Who's That Girl World Tour

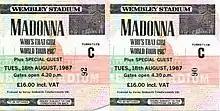
Tickets for one of the concerts at Wembley Stadium. Over 144,000 tickets sold out in 18 hours and 9 minutes.

After the tour was announced, the first two shows at Wembley Stadium in London sold-out at a then record-breaking time of 18 hours and 9 minutes for 144,000 tickets. However around 10,000 concert tickets were still left unsold for her Leeds concert. Madonna's concert in Paris in front of 130,000 fans remains to this date, her biggest paid concert audience ever and largest crowd of any concert in French history. A concert was also planned in Basel, Switzerland for August 31, 1987, but negotiations between Madonna's management and local organizers failed due to the high fee of one million ($ million in dollars) that Madonna's camp demanded. As a result, Nice, France was booked in the itinerary. But when a local mayor threatened to cancel the concert, citing crowd problems, Jacques Chirac, then Mayor of Paris, stepped in to overrule him. Her first-ever Italian concert in Turin, was presented by the Italian state broadcaster RaiUno and broadcast around the world. Just in Italy, the show was watched by around 14 million households. The show at Turin was watched by 65,000 fans and was a record there.